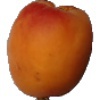
Label: apricot